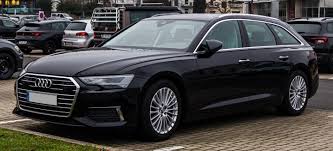
Label: noambulance